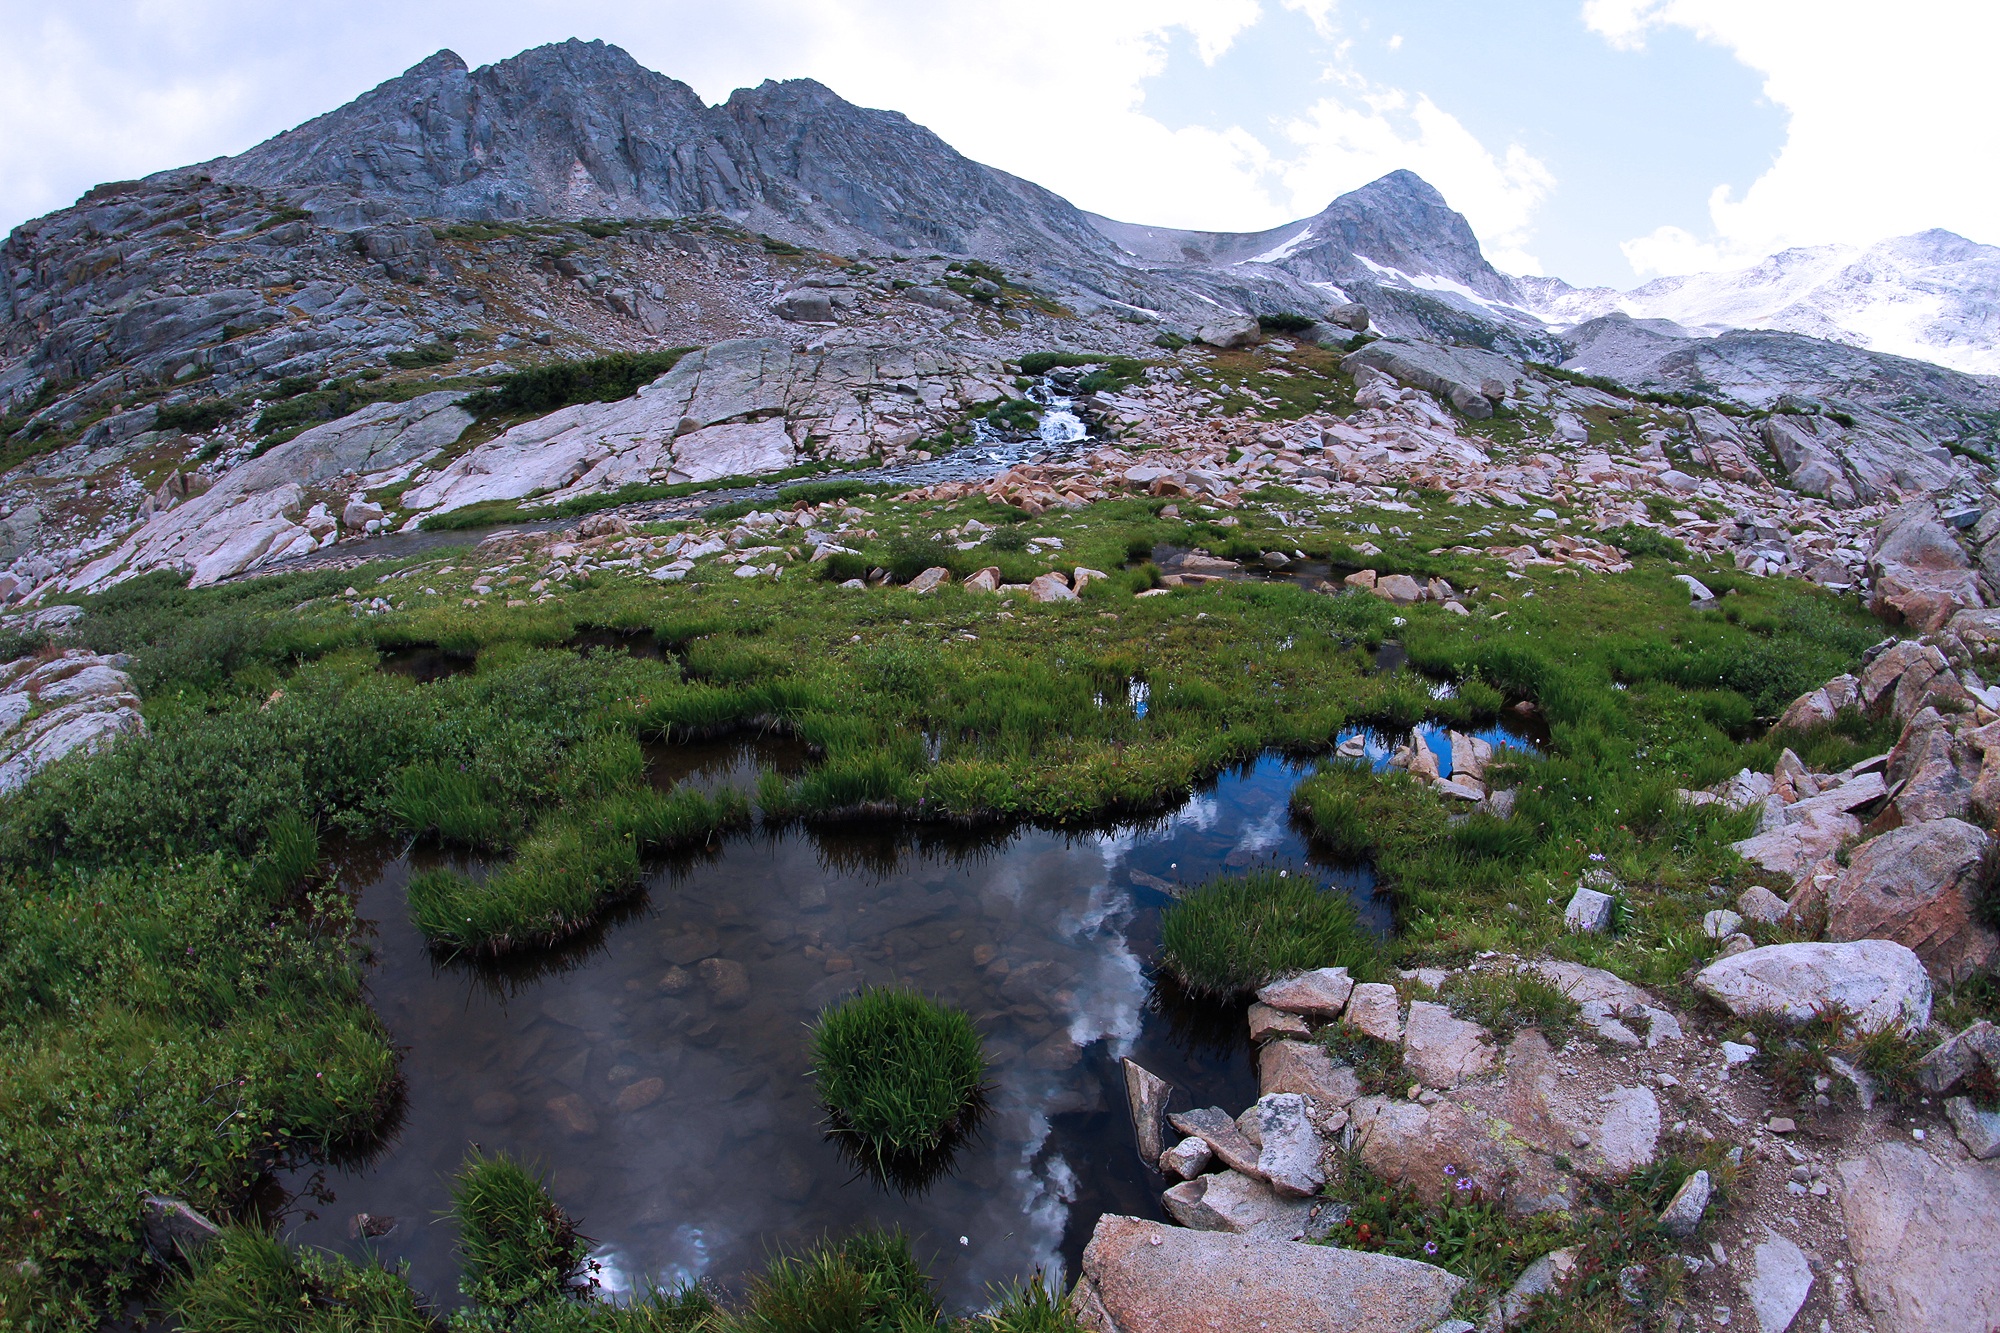
landscape, wilderness, walking, mountain, sky, hiking, trail, lake, adventure, valley, mountain range, travel, stream, hike, blue, highland, national park, ridge, clouds, geology, colorado, camp, alps, blue lake, plateau, fell, cirque, loch, moraine, landform, tarn, mountain pass, geographical feature, mountainous landforms